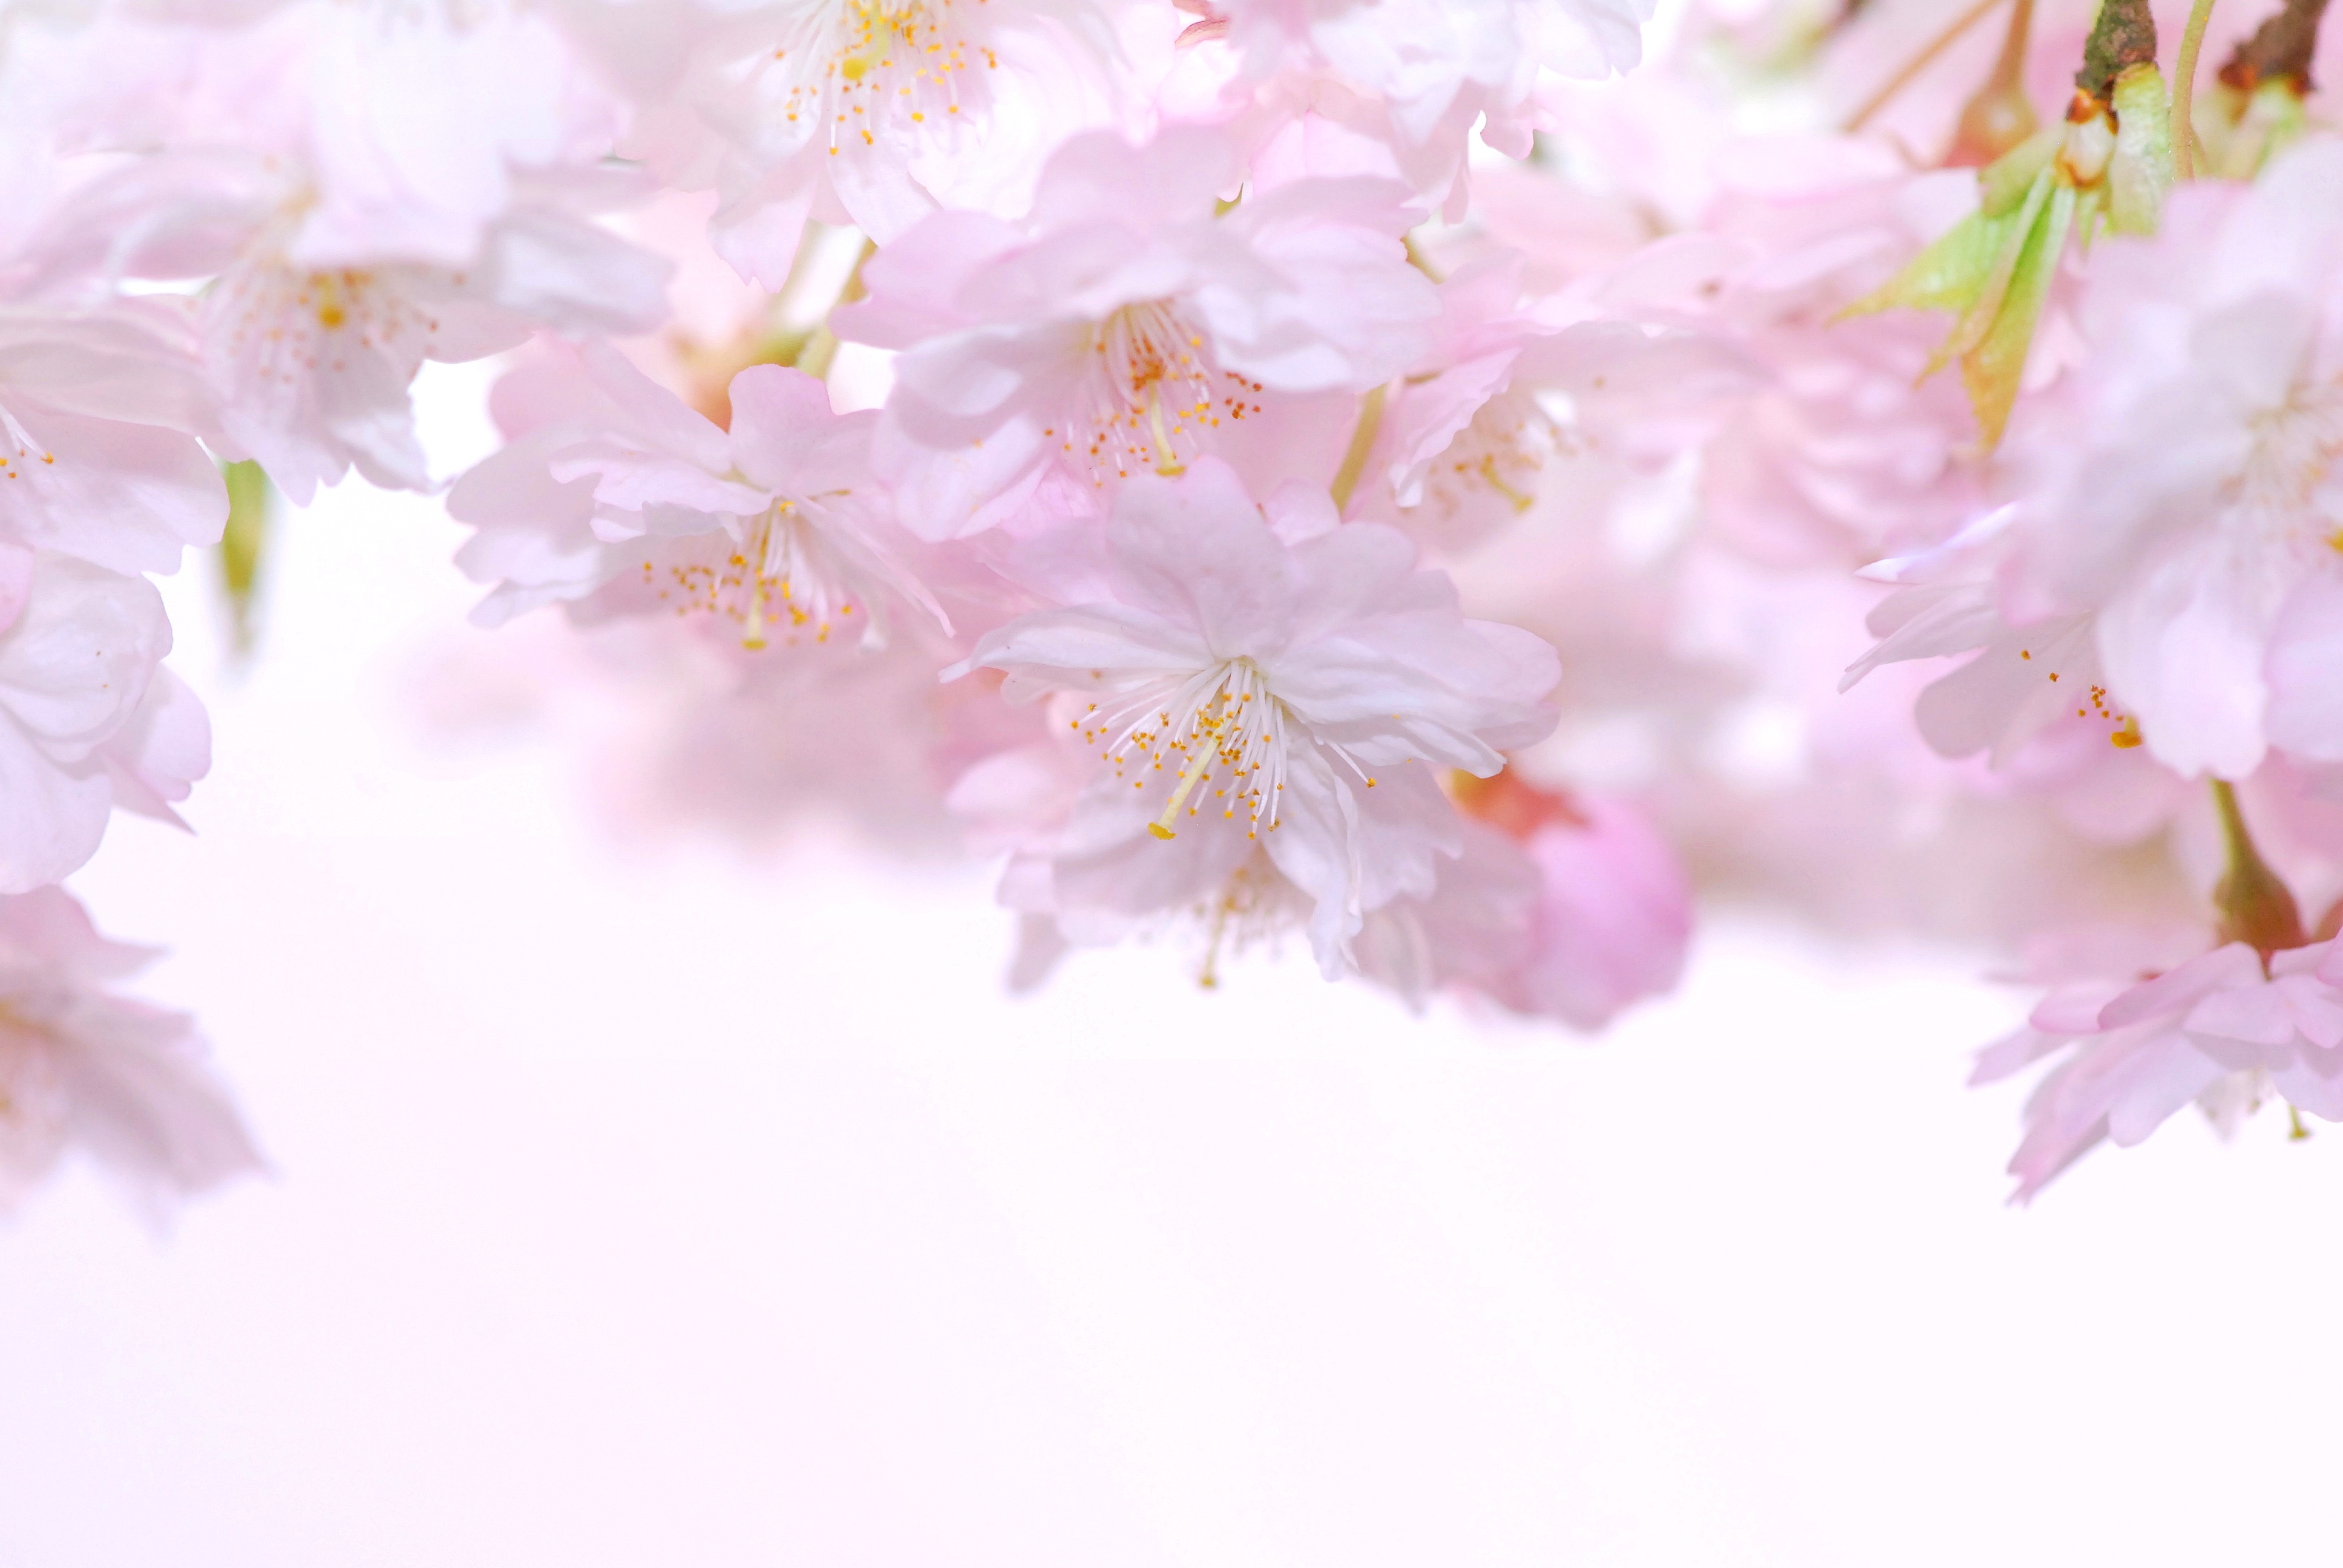
nature, branch, blossom, plant, flower, petal, bloom, spring, produce, macro, romance, garden, pink, close, cherry blossom, flowers, pastel, tender, cherry, flowering plant, delicate flower, japanese cherry blossom, land plant